Moscow Pride '06

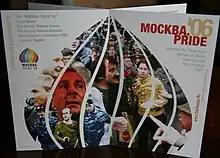
Brochure printed to present the documentary Moscow Pride '06.

The documentary was selected at the Berlin Film Festival in February 2007 and presented in the official programme of section "Panorama Documente" of Berlinale. It also entered the competition for the Teddy Award, an international award for LGBT films.